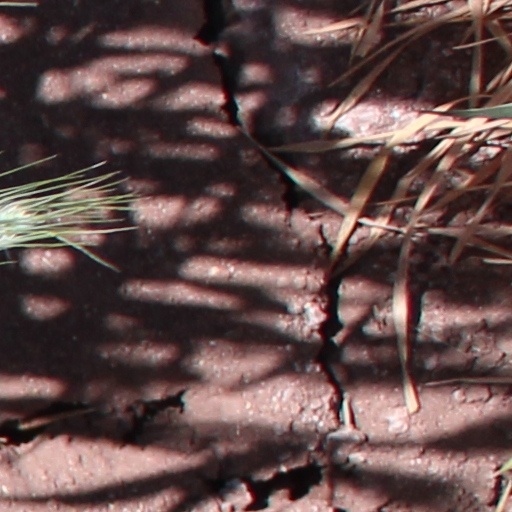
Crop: wheat